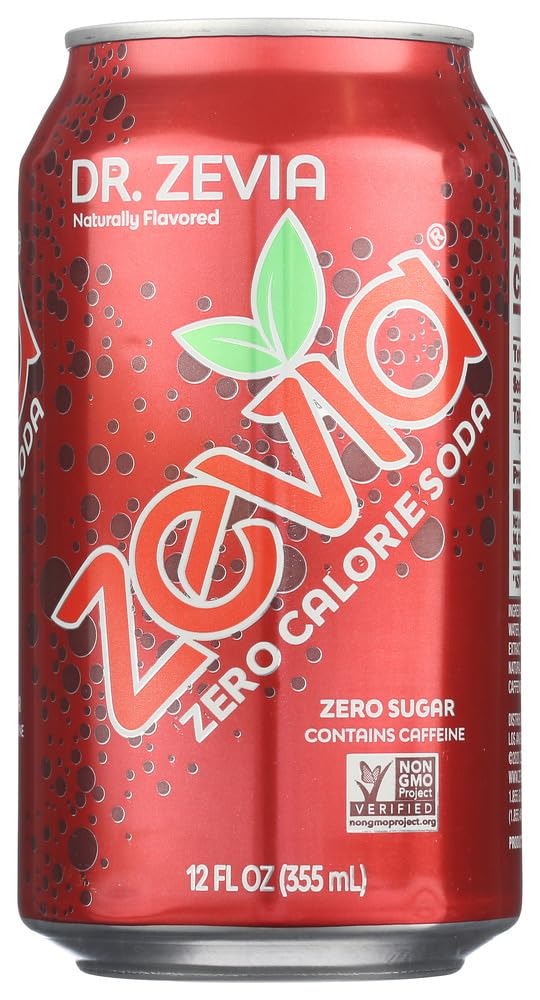
Item Name: Zevia Soft Drink - Dr. Zevia - 12 oz - 24 ct
Value: 288.0
Unit: Fl Oz

Price: 32.86